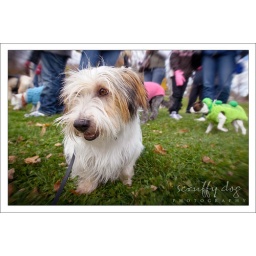
group dog walk ... the boy gets around ~ 43/52